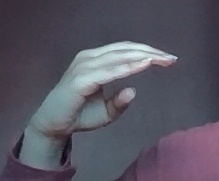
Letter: jeem